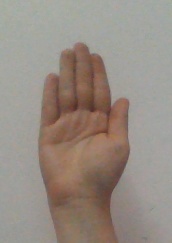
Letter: seen